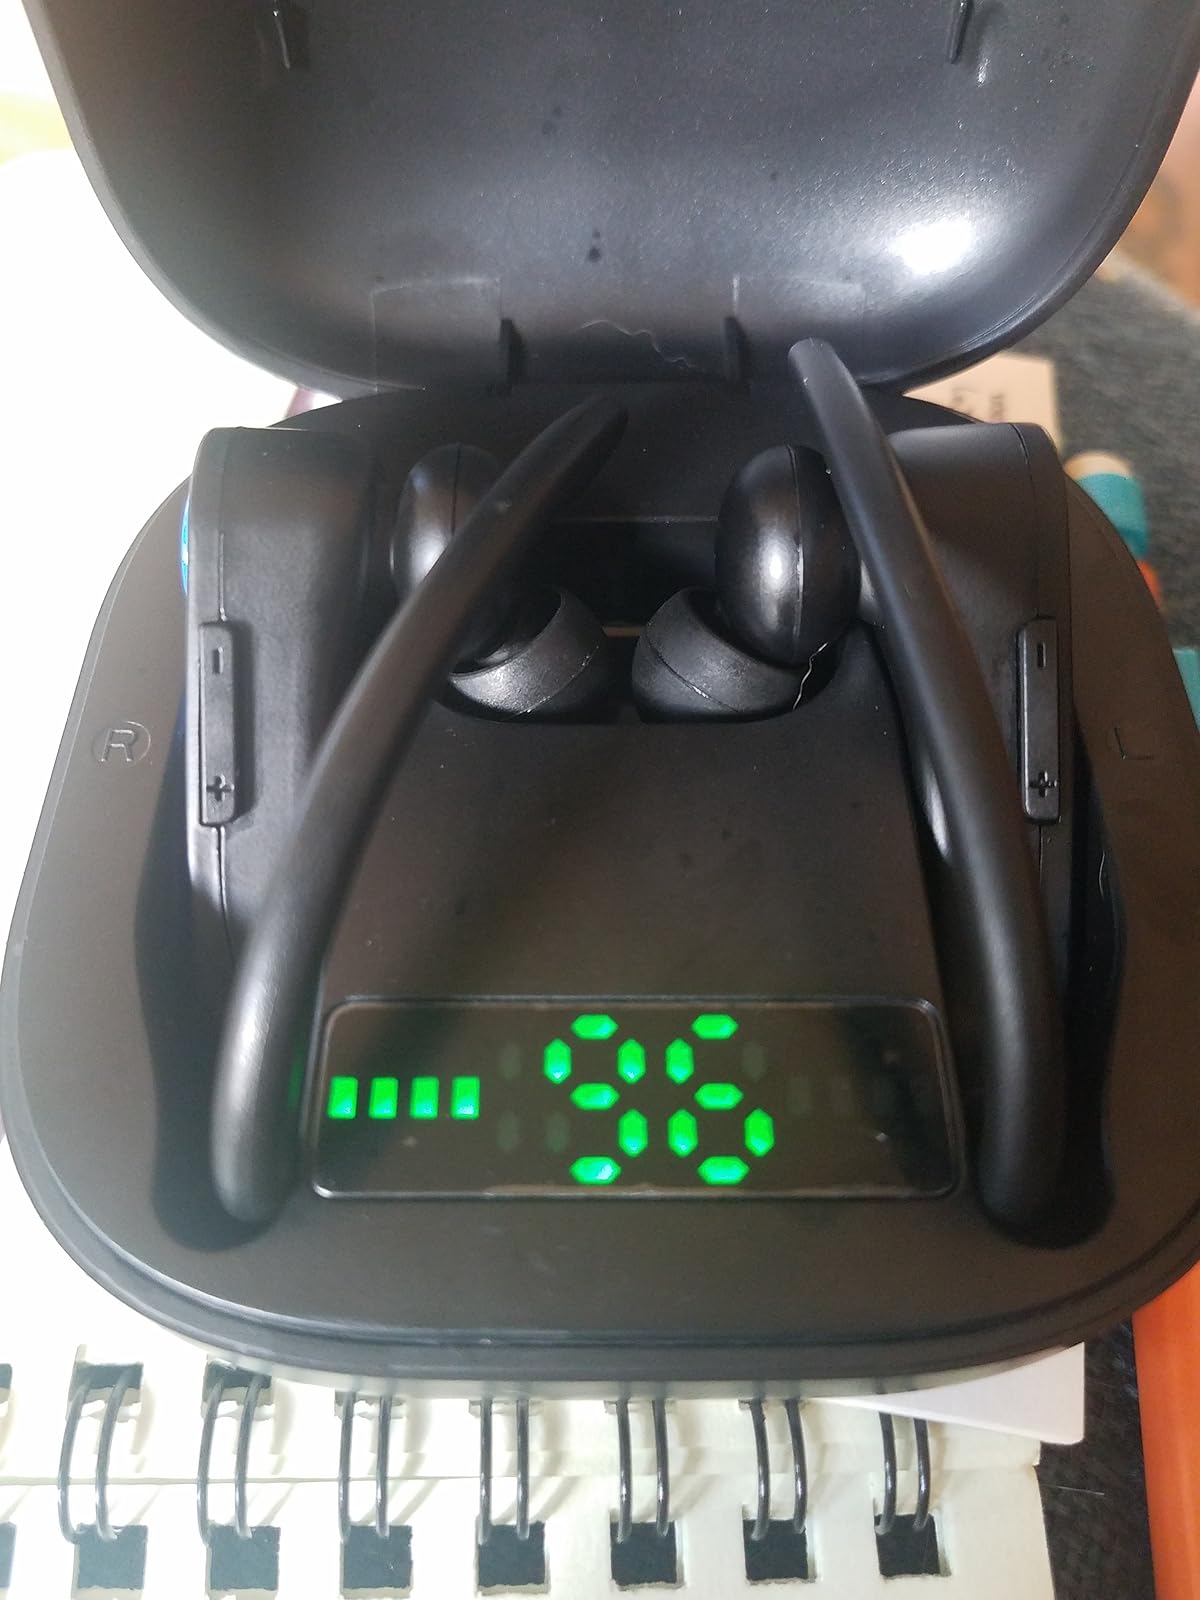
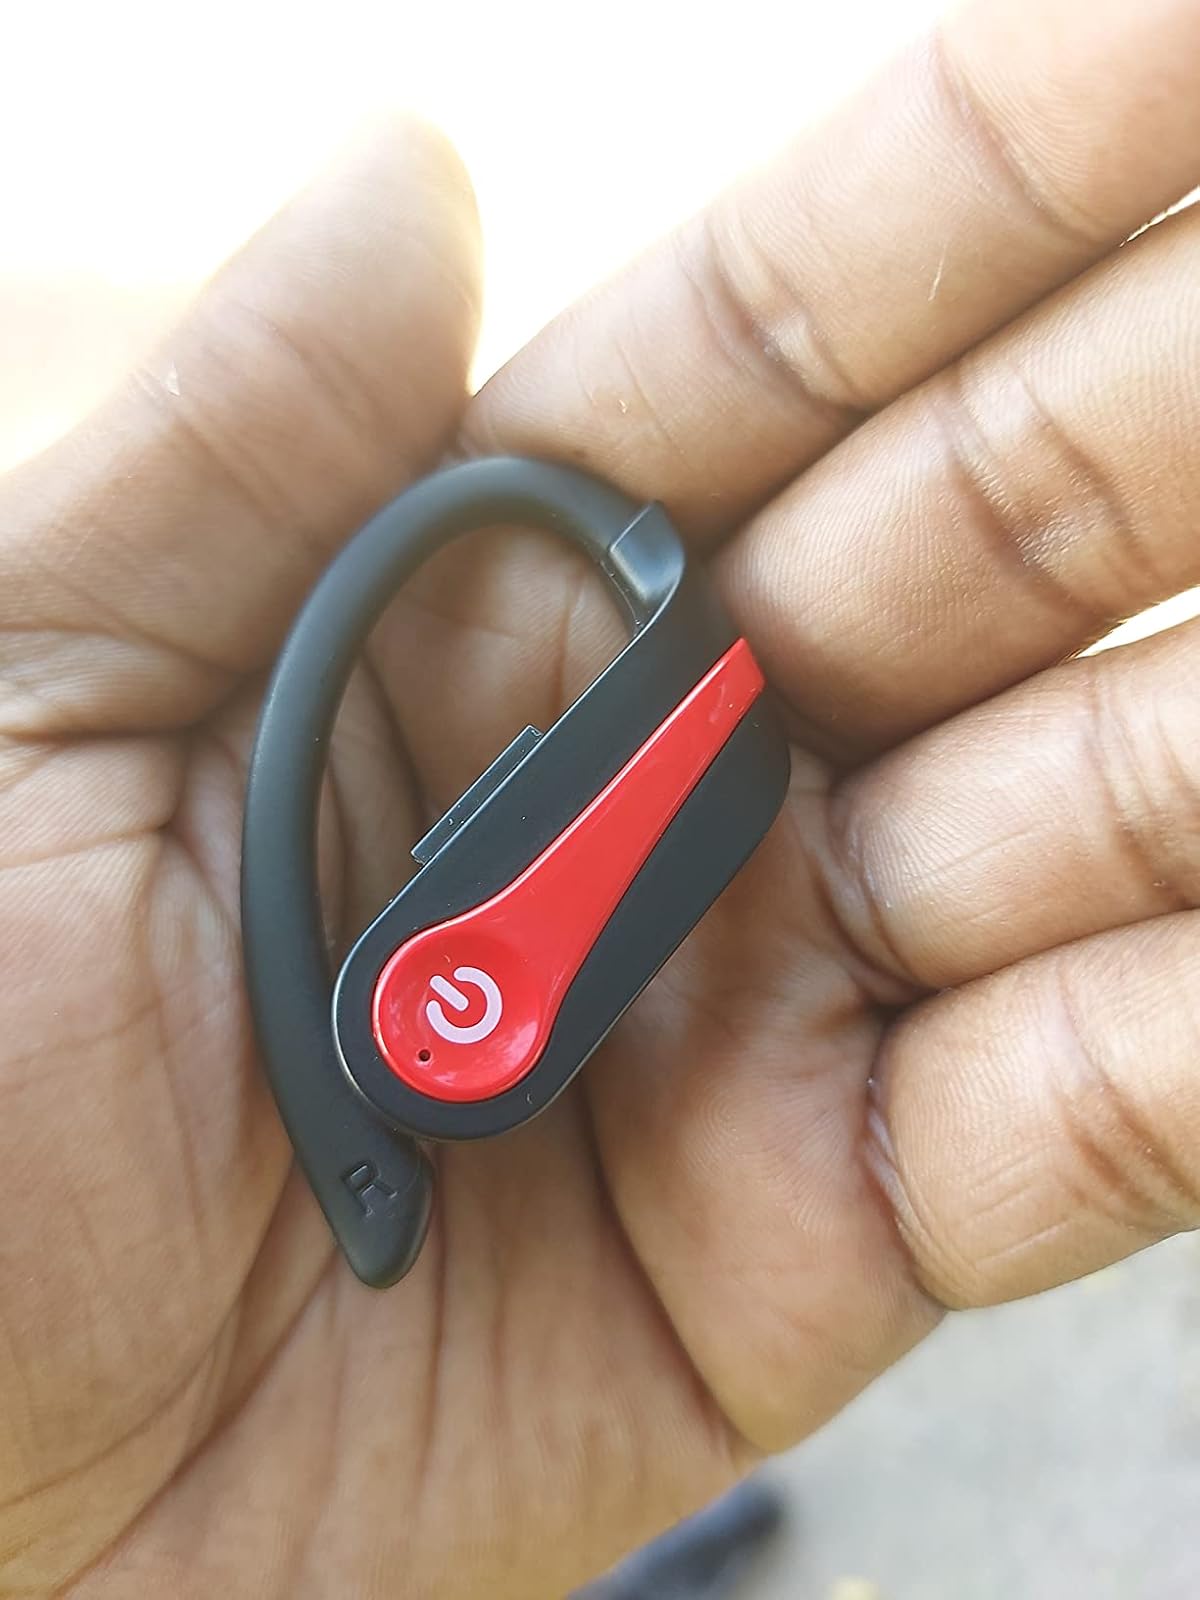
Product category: earbuds
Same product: no